Electromagnetically induced acoustic noise

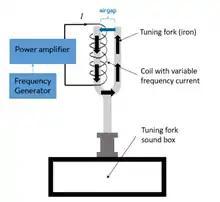
Set-up of the electromagnetically excited tuning fork

A varying electromagnetic force can be produced either by a moving source of DC magnetic field (e.g. rotating permanent magnet or rotating coil supplied with DC current), or by a steady source of AC magnetic field (e.g. a coil fed by a variable current).